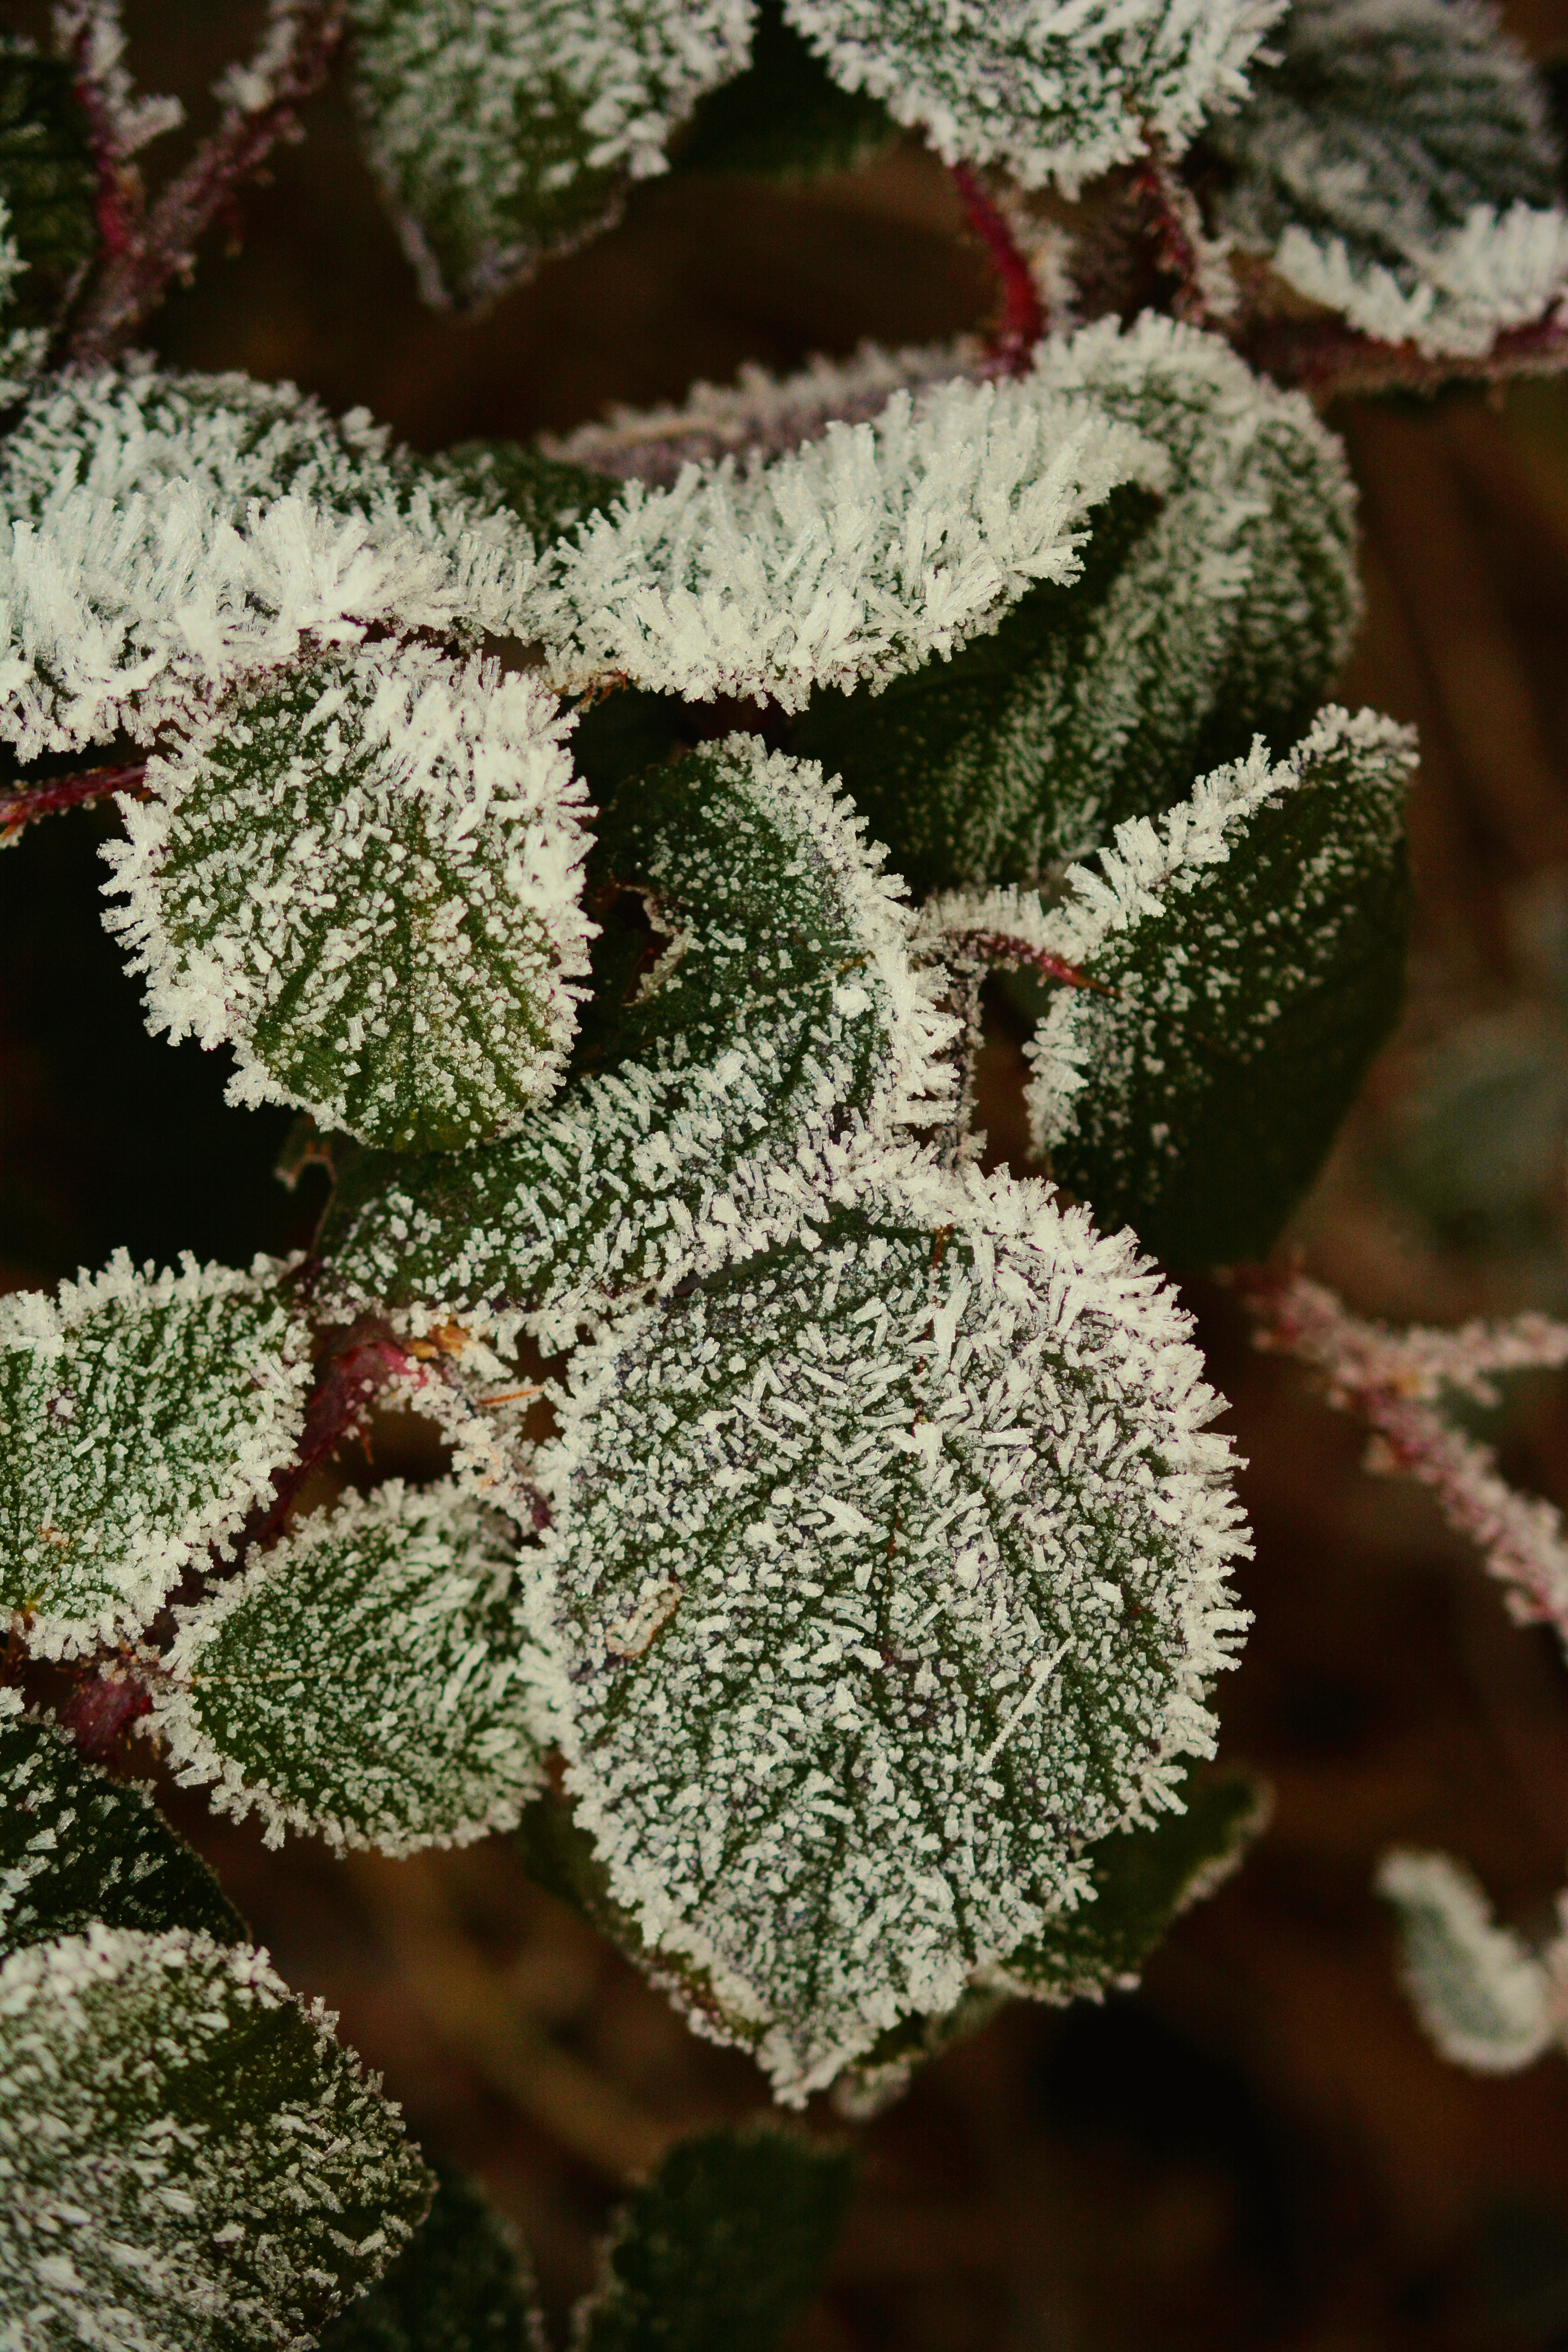
tree, branch, cold, winter, plant, leaf, flower, frost, ripe, green, produce, botany, frozen, flora, leaves, spruce, shrub, icy, hoarfrost, eiskristalle, on frozen, flowering plant, woody plant, land plant, frosted leaves